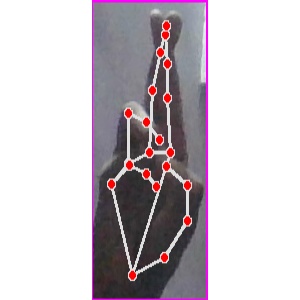
अक्षर: र